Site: brandenburg
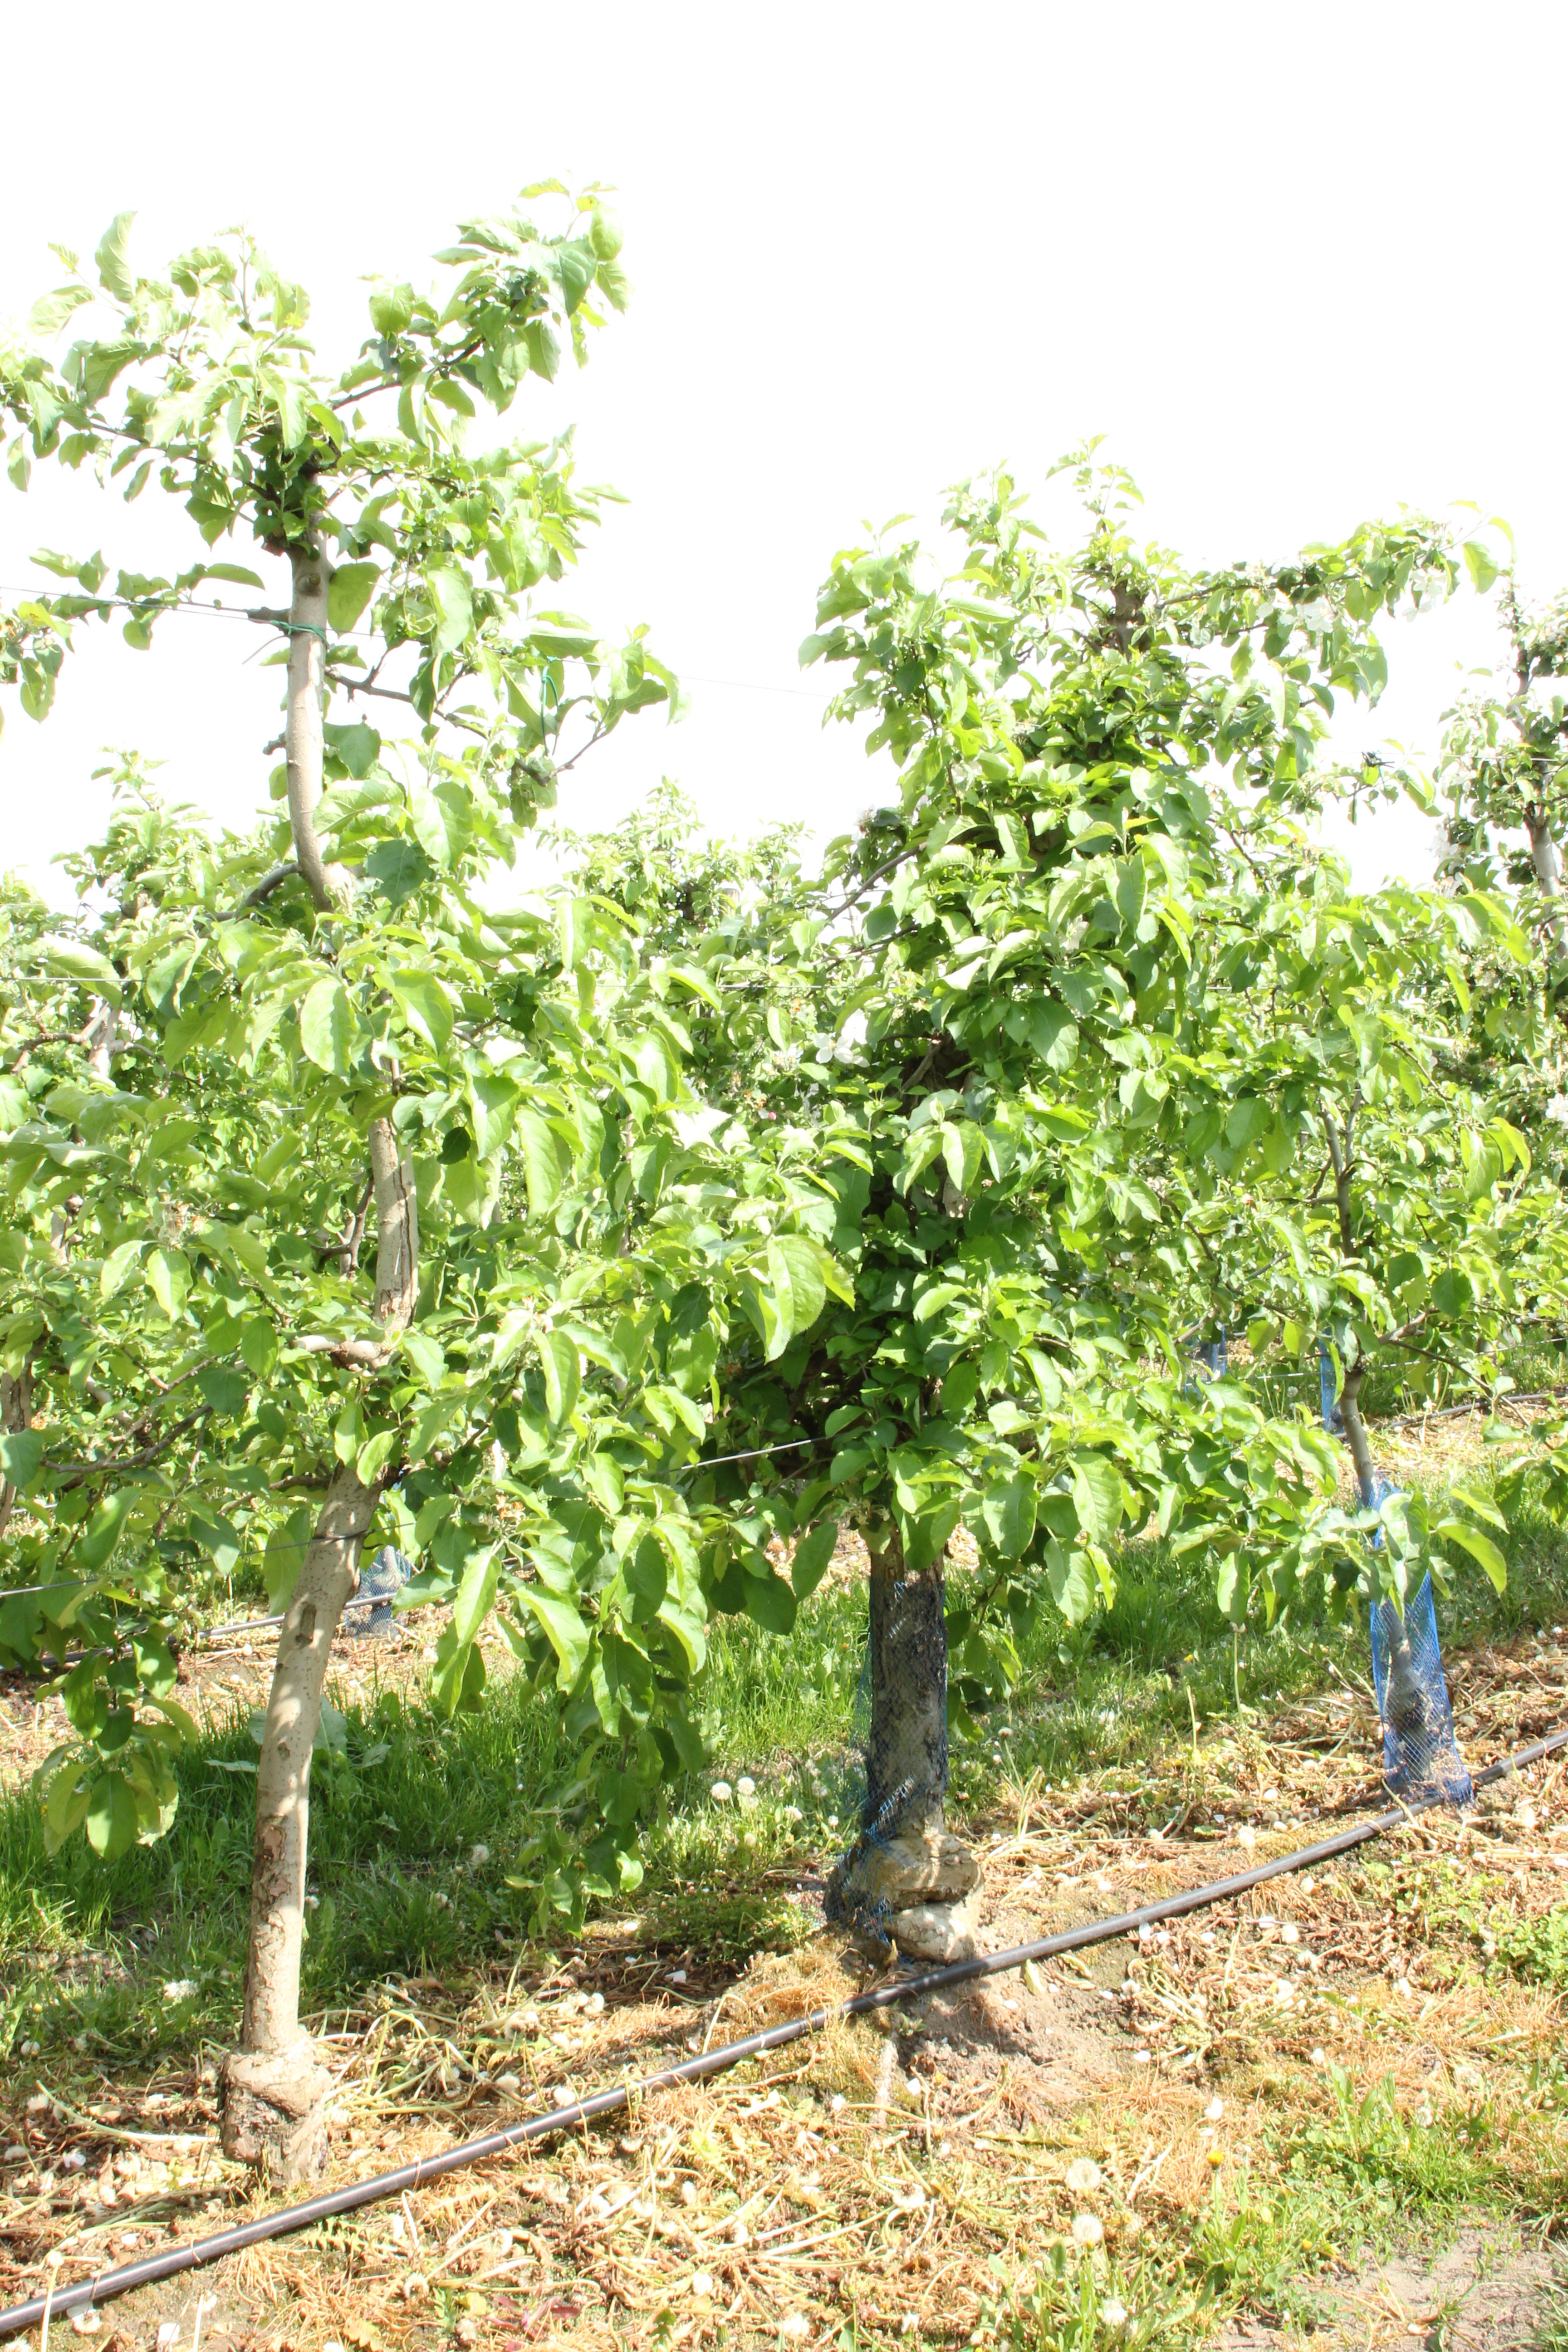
Growth stage (BBCH 67): Flowering